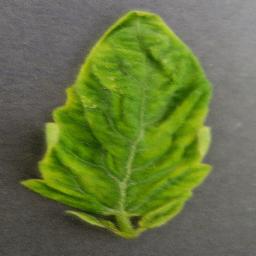
Label: Tomato___Tomato_Yellow_Leaf_Curl_Virus